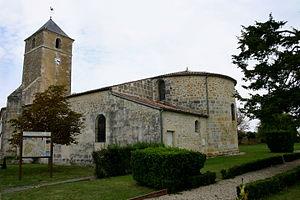
Église Saint-Gemme de Brizambourg
Brizambourg est une commune du Sud-Ouest de la France située dans le département de la Charente-Maritime.
Les églises de la Charente-Maritime présentent une grande diversité, d'une commune à une autre, et se distinguent par des styles et des périodes de construction différentes. De nombreux édifices témoignent cependant de l'épanouissement, aux XIᵉ et XIIᵉ siècles d'une forme d'art roman spécifique, appelée art roman saintongeais, caractérisée par une simplicité des formes et un décor sculpté, souvent très riche.